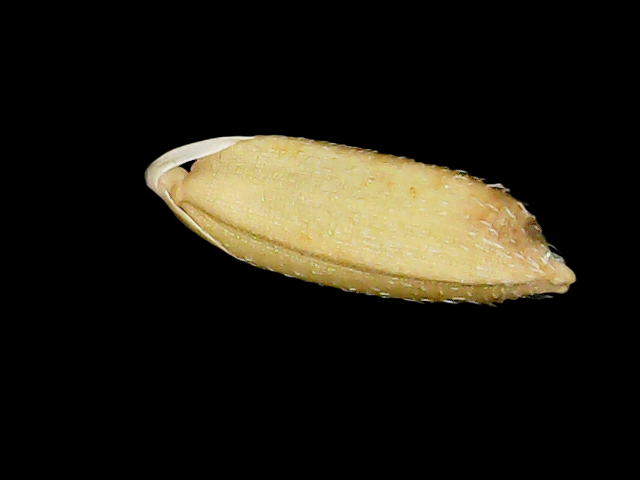
Rice variety: Bd51